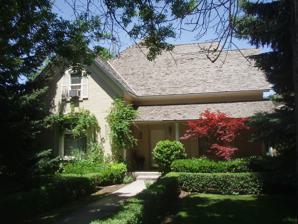
Building: David and Drusilla Baxter House
Country: United States of America
Year built: 1895
Historic house in Utah, United States United States historic place David and Drusilla Baxter House U.S. National Register of Historic Places Show map of Utah Show map of the United States Location 206 W. 1600 N., Orem, Utah Coordinates 40°19′37″N 111°42′1″W / 40.32694°N 111.70028°W / 40.32694; -111.70028 Area 0.7 acres (0.28 ha) Built 1895 Architectural style Late Victorian MPS Orem, Utah MPS NRHP reference No. 98000653 Added to NRHP June 11, 1998 The David and Drusilla Baxter House at 206 W. 1600 N. in Orem, Utah was built in 1895.  It was listed on the National Register of Historic Places in 1998. According to its NRHP nomination, the house is a "good example of the transitional character of the architecture on the Provo Bench at the latter-part of the 19th century"; it includes Classical and Late Victorian elements. References